List of 40 mm grenades

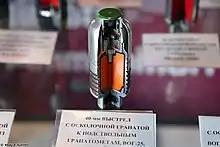
VOG-25

40×74.5 mm is a cartridge caliber produced in Romania for their AGA-40 Model 85 automatic grenade launcher. It features a casing with a high–low system. The propellant has high pressure and gives the projectile an average velocity of depending on the ammunition type.